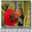
Label: bee